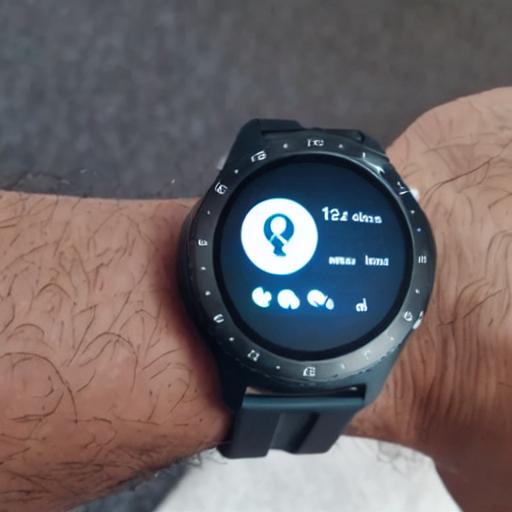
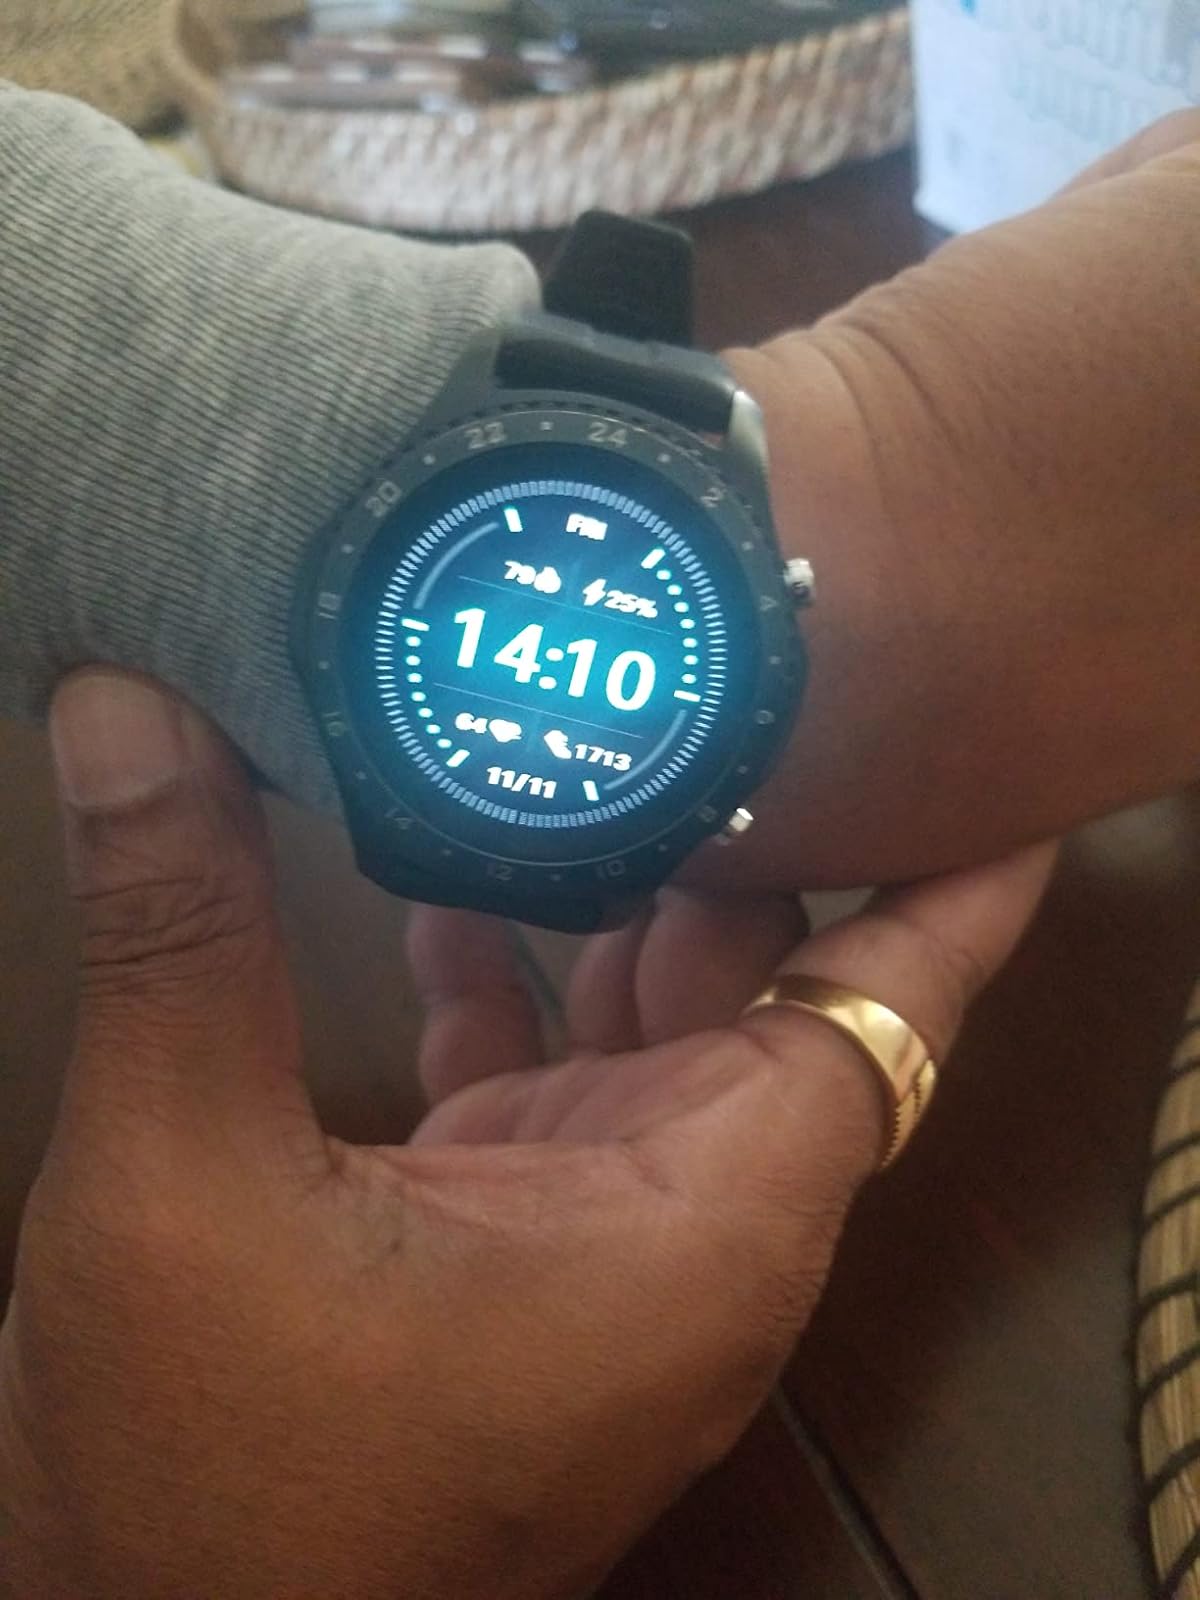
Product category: smartwatch
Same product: no